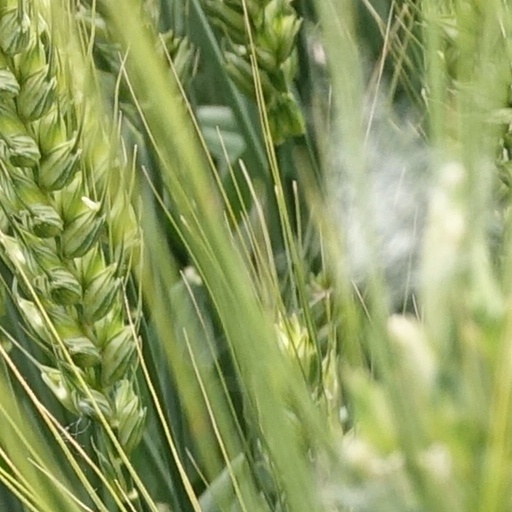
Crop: wheat